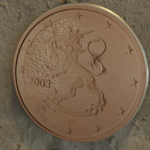
Coin value: 2cents
Country: fi
Edition: standard